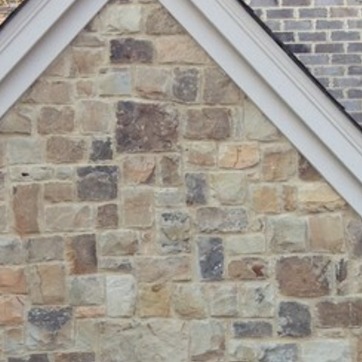
Material: brick